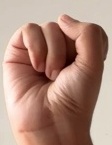
ASL sign: S